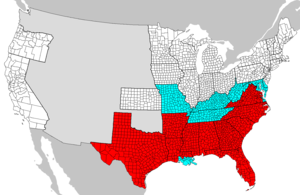
Le Juneteenth, également connu sous le nom de jour de la Liberté, jour de l'Émancipation, ou encore jour du Jubilé est une fête célébrée le 19 juin. Elle est officielle dans l'État américain du Texas, mais est aussi célébrée de façon non officielle ailleurs aux États-Unis. Le Juneteenth symbolise l'émancipation des esclaves afro-américains au Texas et plus généralement à travers tout le Sud confédéré.